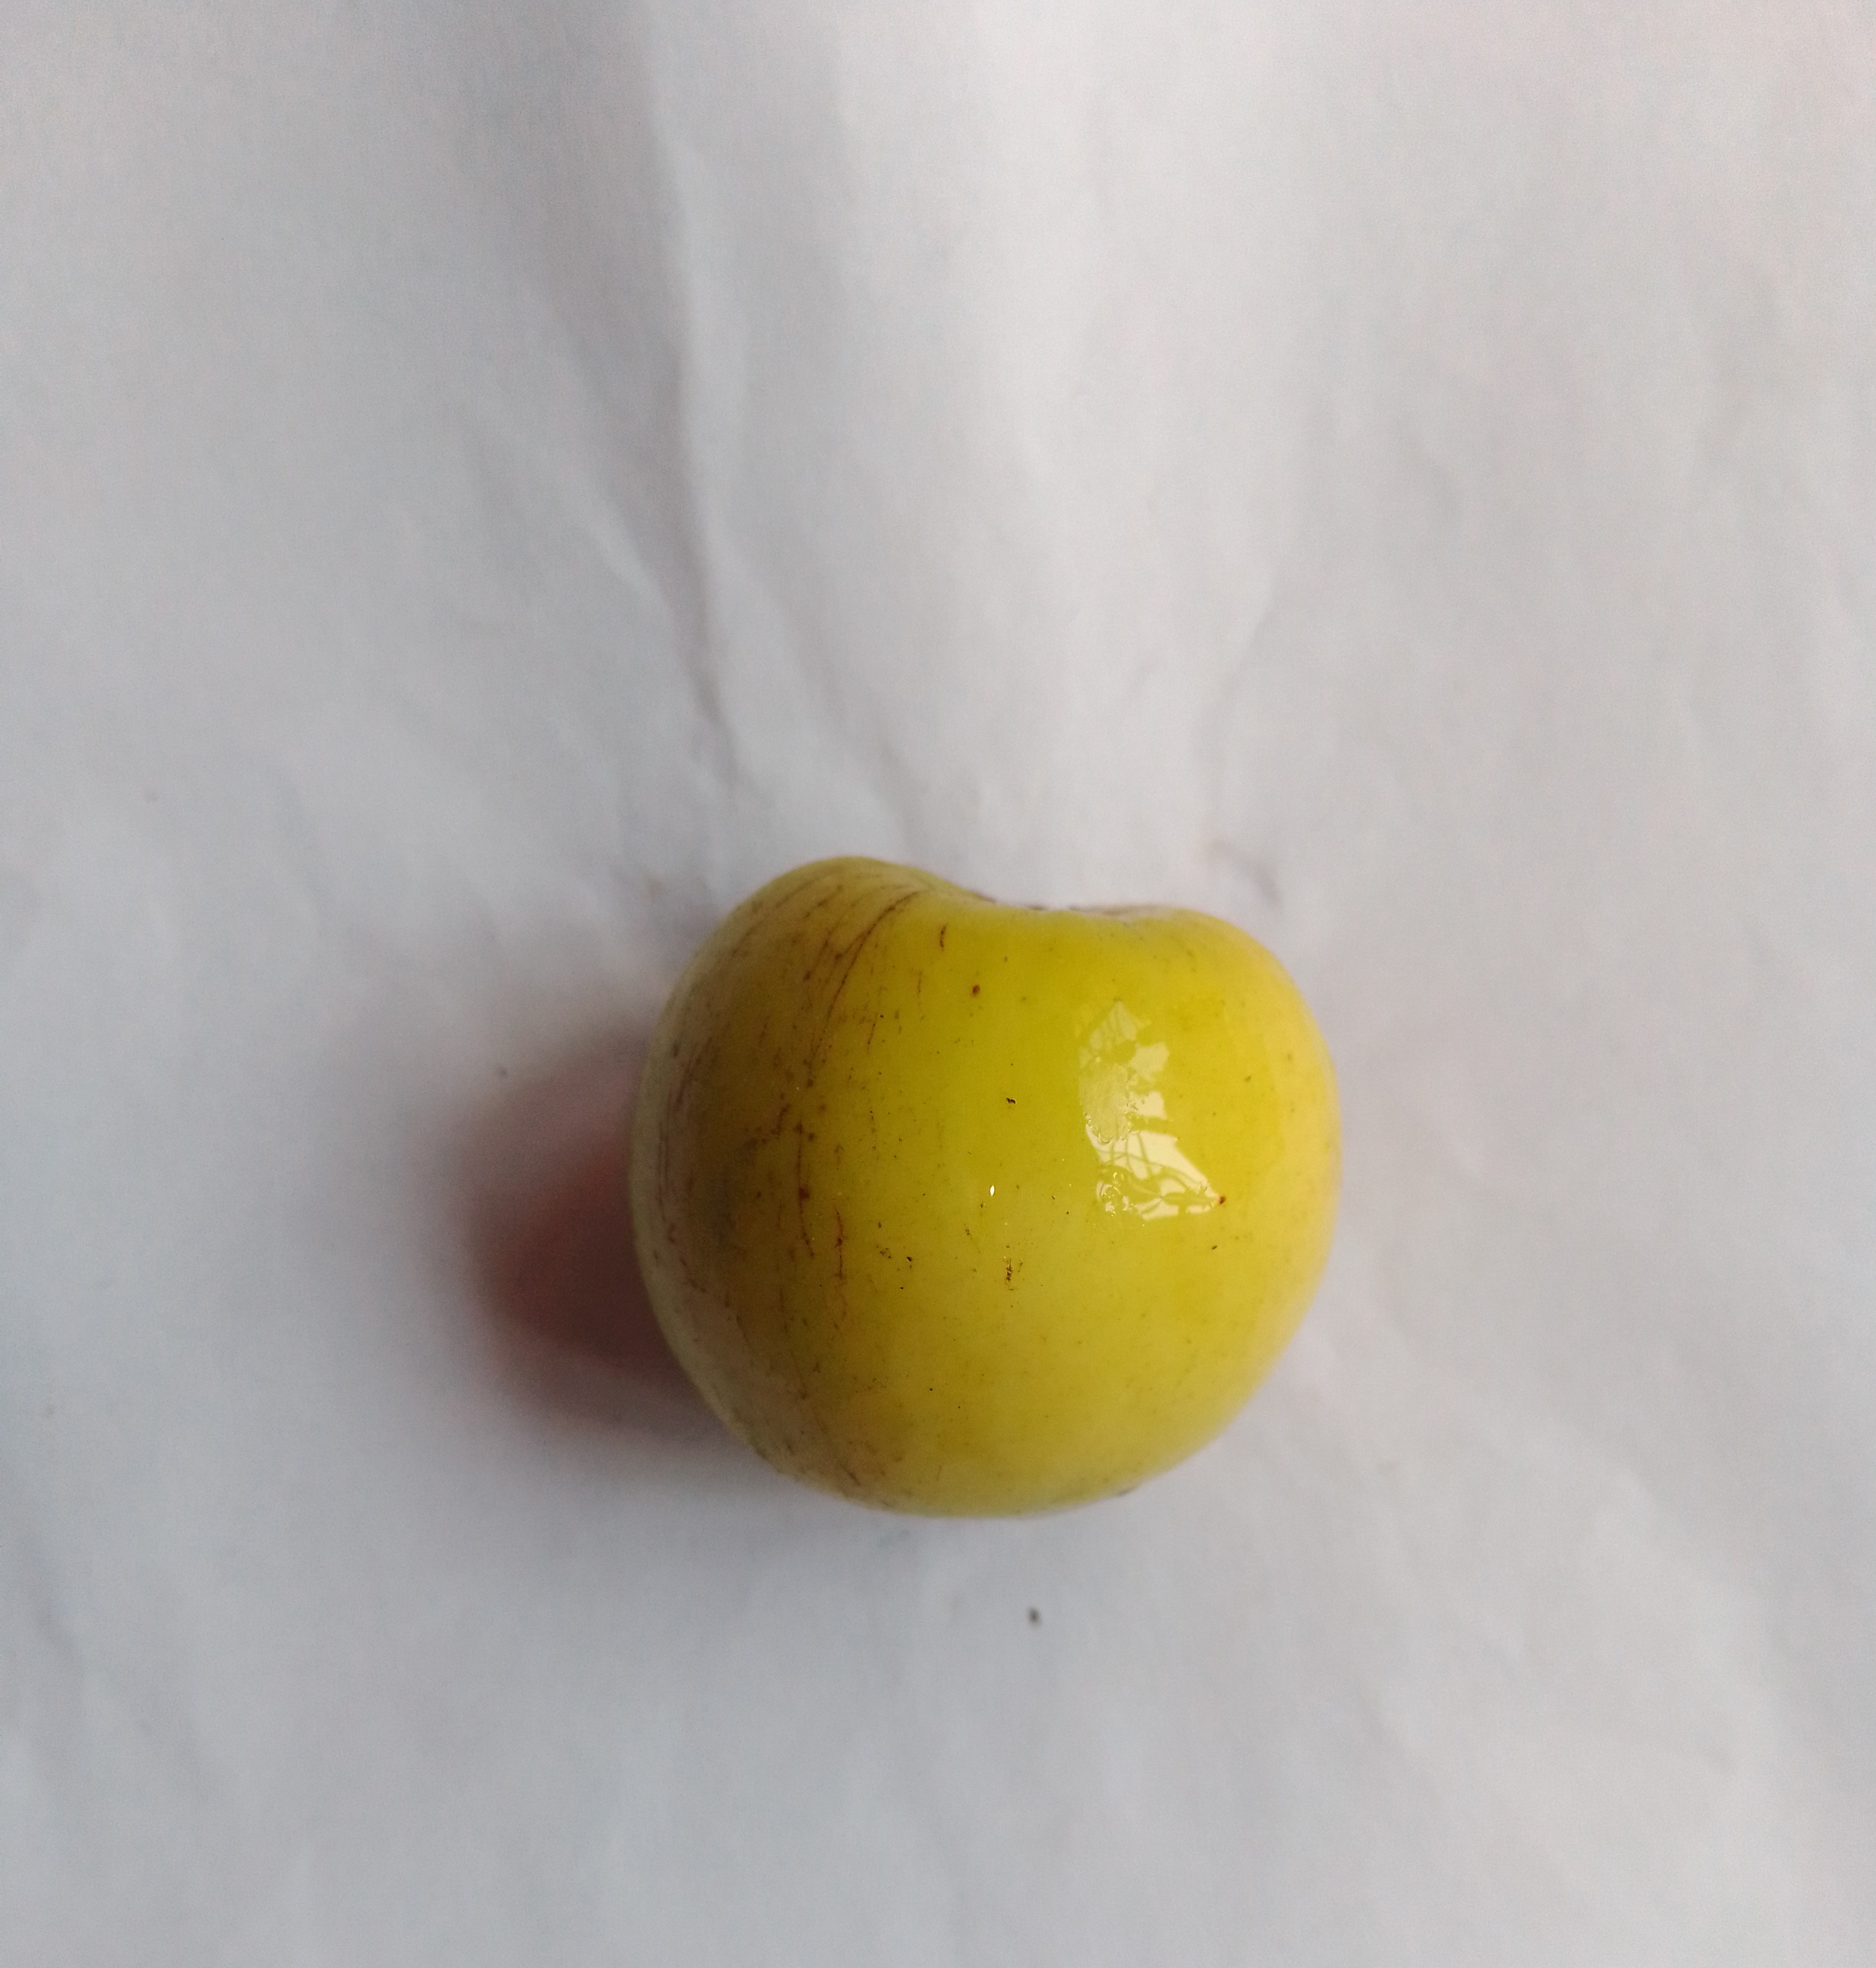
Fruit: jujube
Condition: fresh